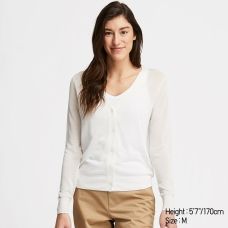
Gender: women